HA Schult

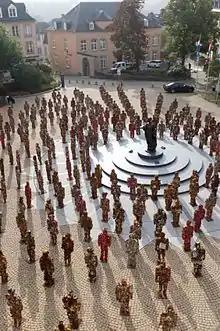
"Trash People" of HA Schult, Place Clairefontaine, Luxembourg 2014, government, photo by Herlinde Koelbl

"Trash People": Since 1996, Schult has installed one thousand life sized "Trash People" made from crushed cans, electronic waste and other rubbish as his critical commentary on constant human consumption. They travelled to major tourist sites such as Moscow's Red Square (1999), the Great Wall of China (2001), and the Pyramids of Giza (2002). Schult's installation inspired Chinese artist He Chengyao's first piece of performance art titled "Opening the Great Wall".